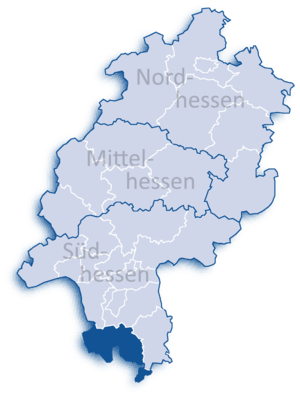
L’arrondissement de la Bergstraße est un arrondissement allemand de Hesse, situé dans le district de Darmstadt. Son chef-lieu est Heppenheim.